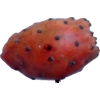
Label: cactus_fruit_red